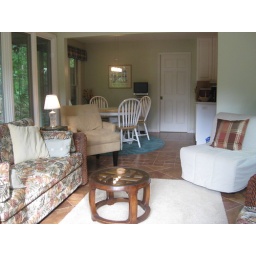
Carolina room with convertible chair/bed. Kitchen table and chairs in background.